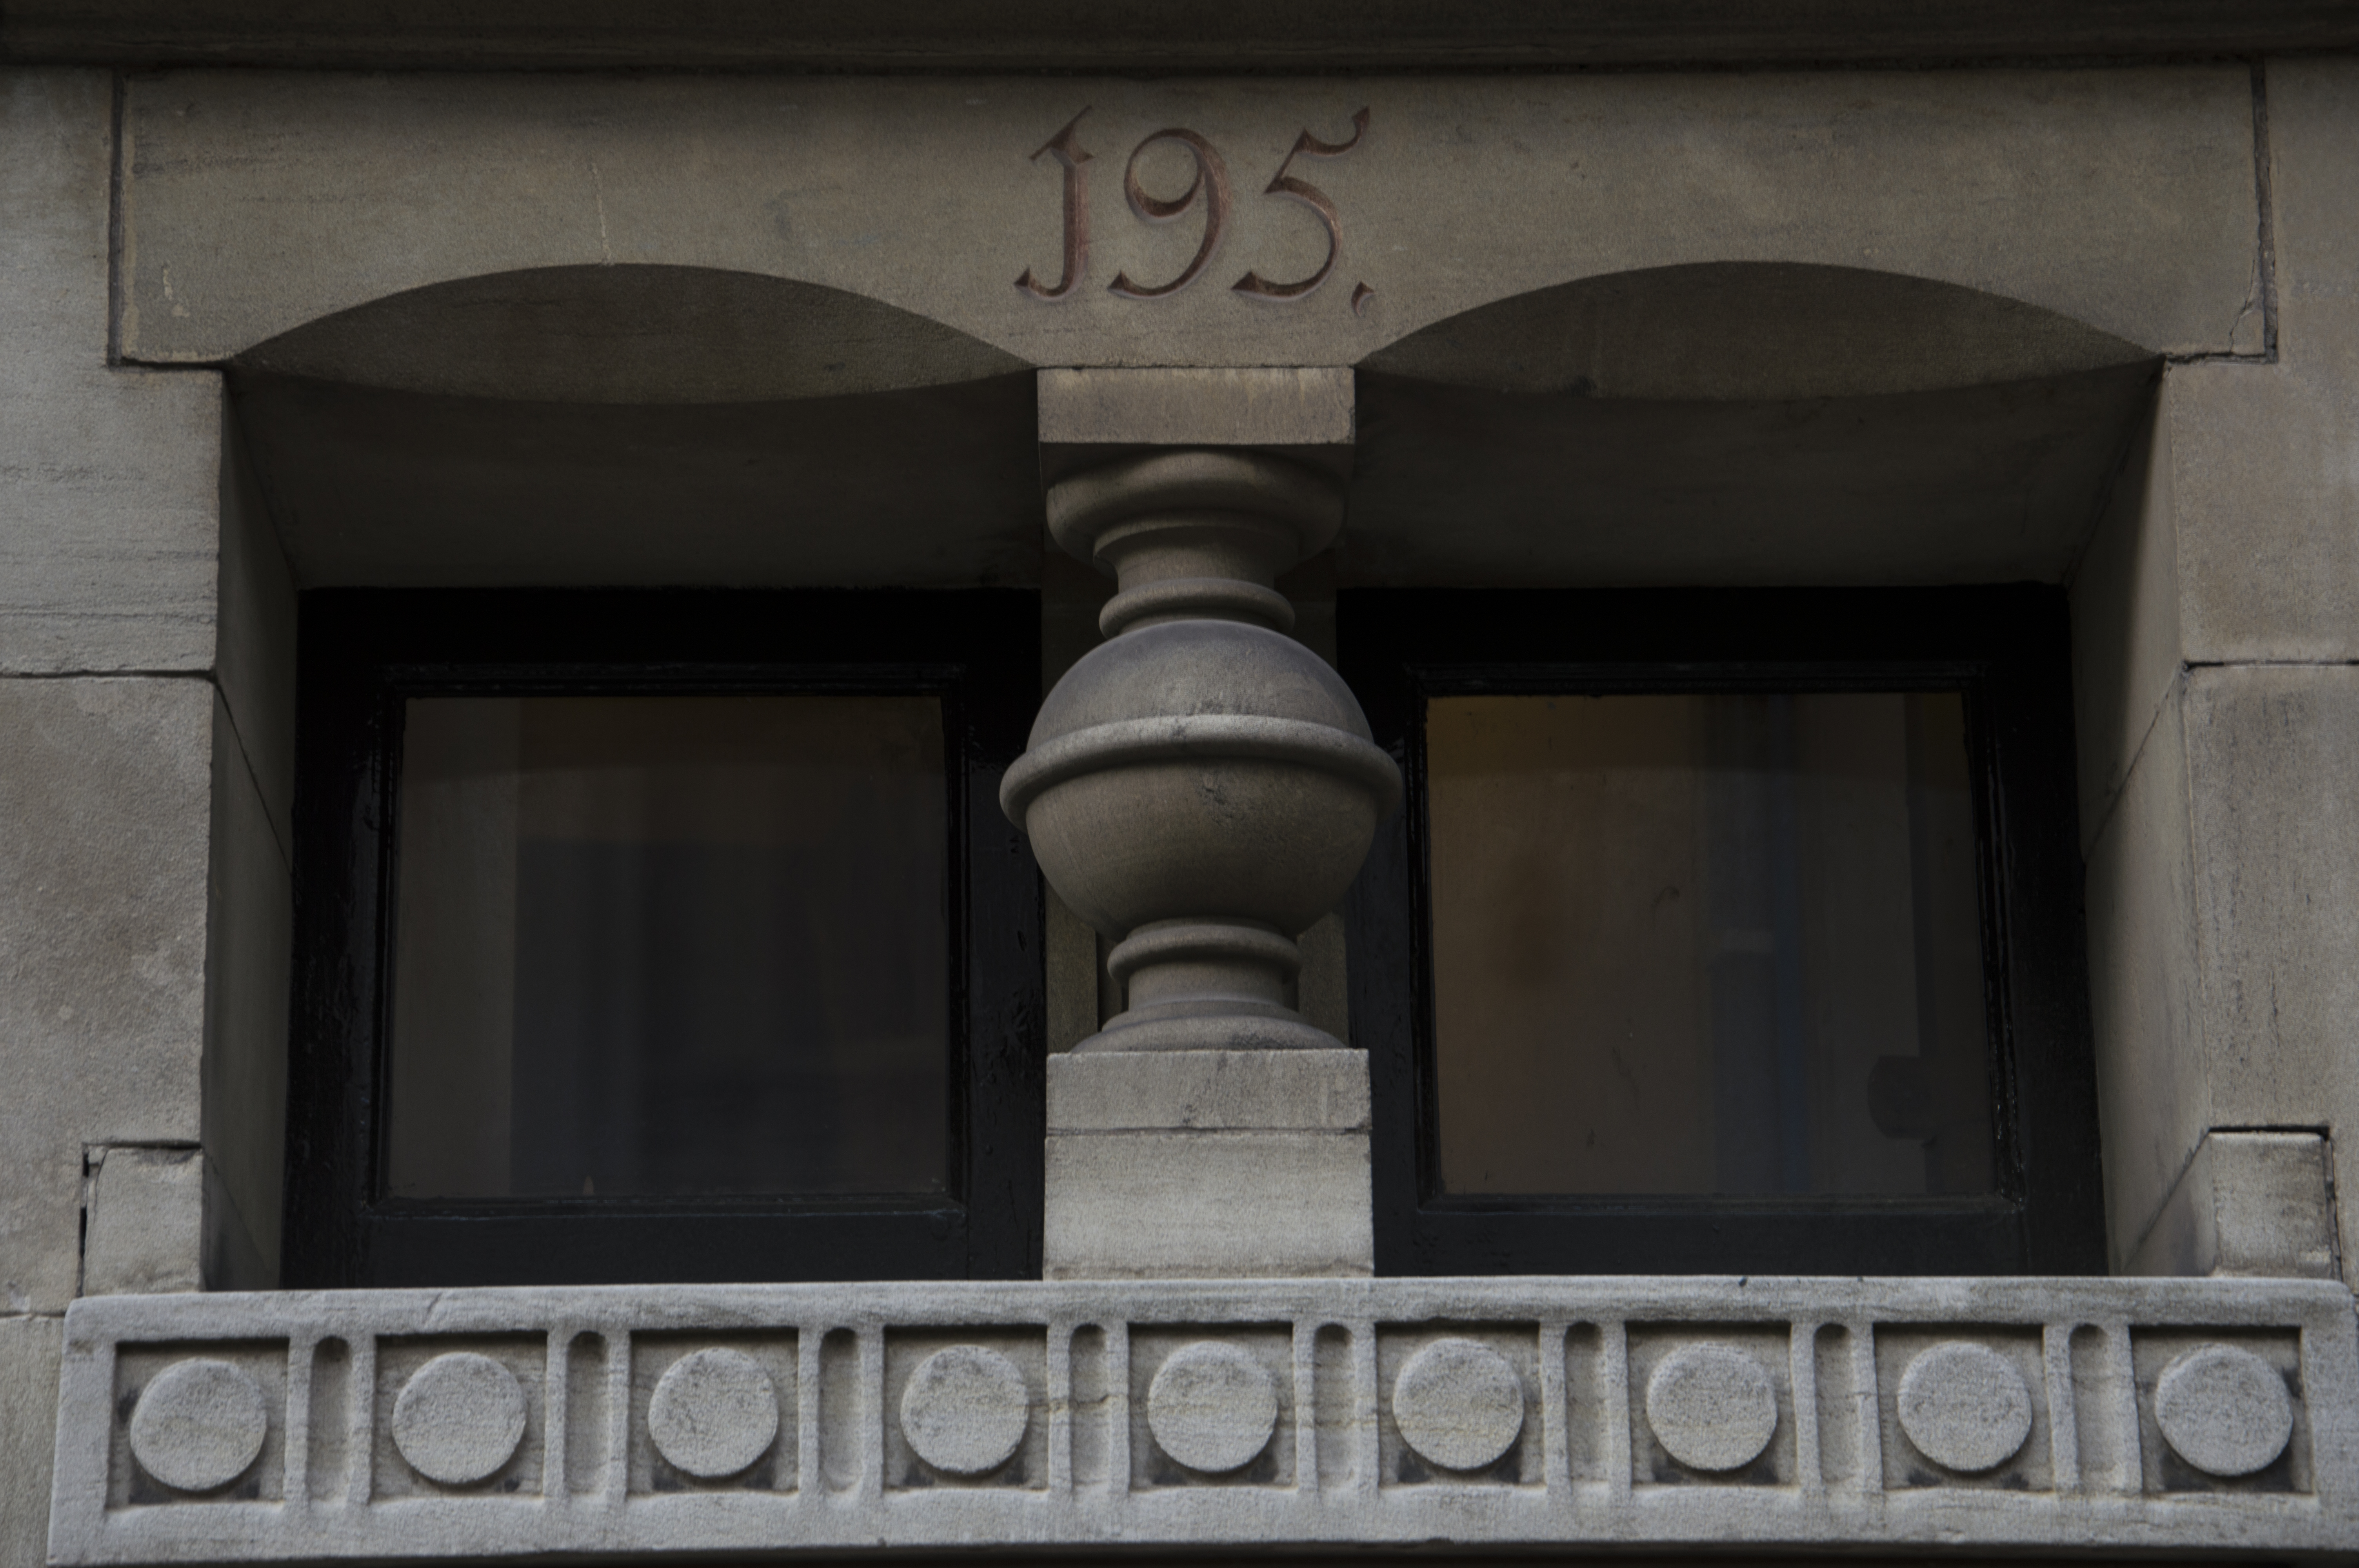
outdoor, architecture, photography, building, urban, photo, column, facade, nikon, historic, lighting, holland, nederland, netherlands, dutch, outdoorphotography, picture, photograph, fotos, foto, fotografie, urbanphotography, glas, paulvandevelde, pdvandevelde, padagudaloma, dordrecht, stadsfotografie, nederlandinfotos, historisch, voorstraat, stadswandeling, architectuur, pvdvfotografie, pdvandeveldedordrecht, diep, rondjedordt, dedordtevaer, dutchphotography, nederlandsefotografie, dutchphotogaraphy, totallydutch, fotografienederland, hollandsefotografie, fotografieholland, dordtmonumenteel, fotosdordrecht, fotosvandordrecht, erfgoedcentrumdiep, openmonumentendag, fotovandeweek, dordrechtmonumenteel, gevel, vakwerk, raam, natuursteen, bovenlicht